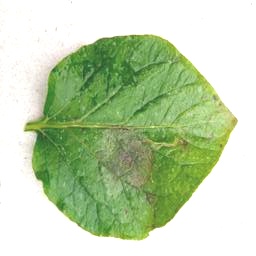
Etiqueta: Late Blight